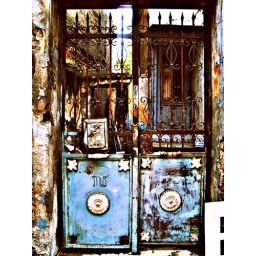
While walking the puppy around the neighborhood...